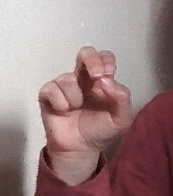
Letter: gaaf